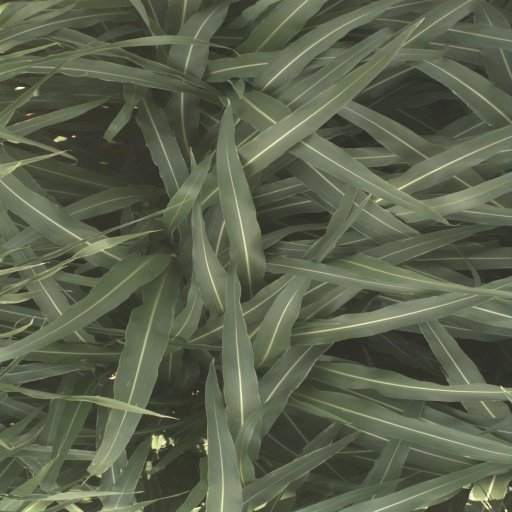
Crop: sorghum